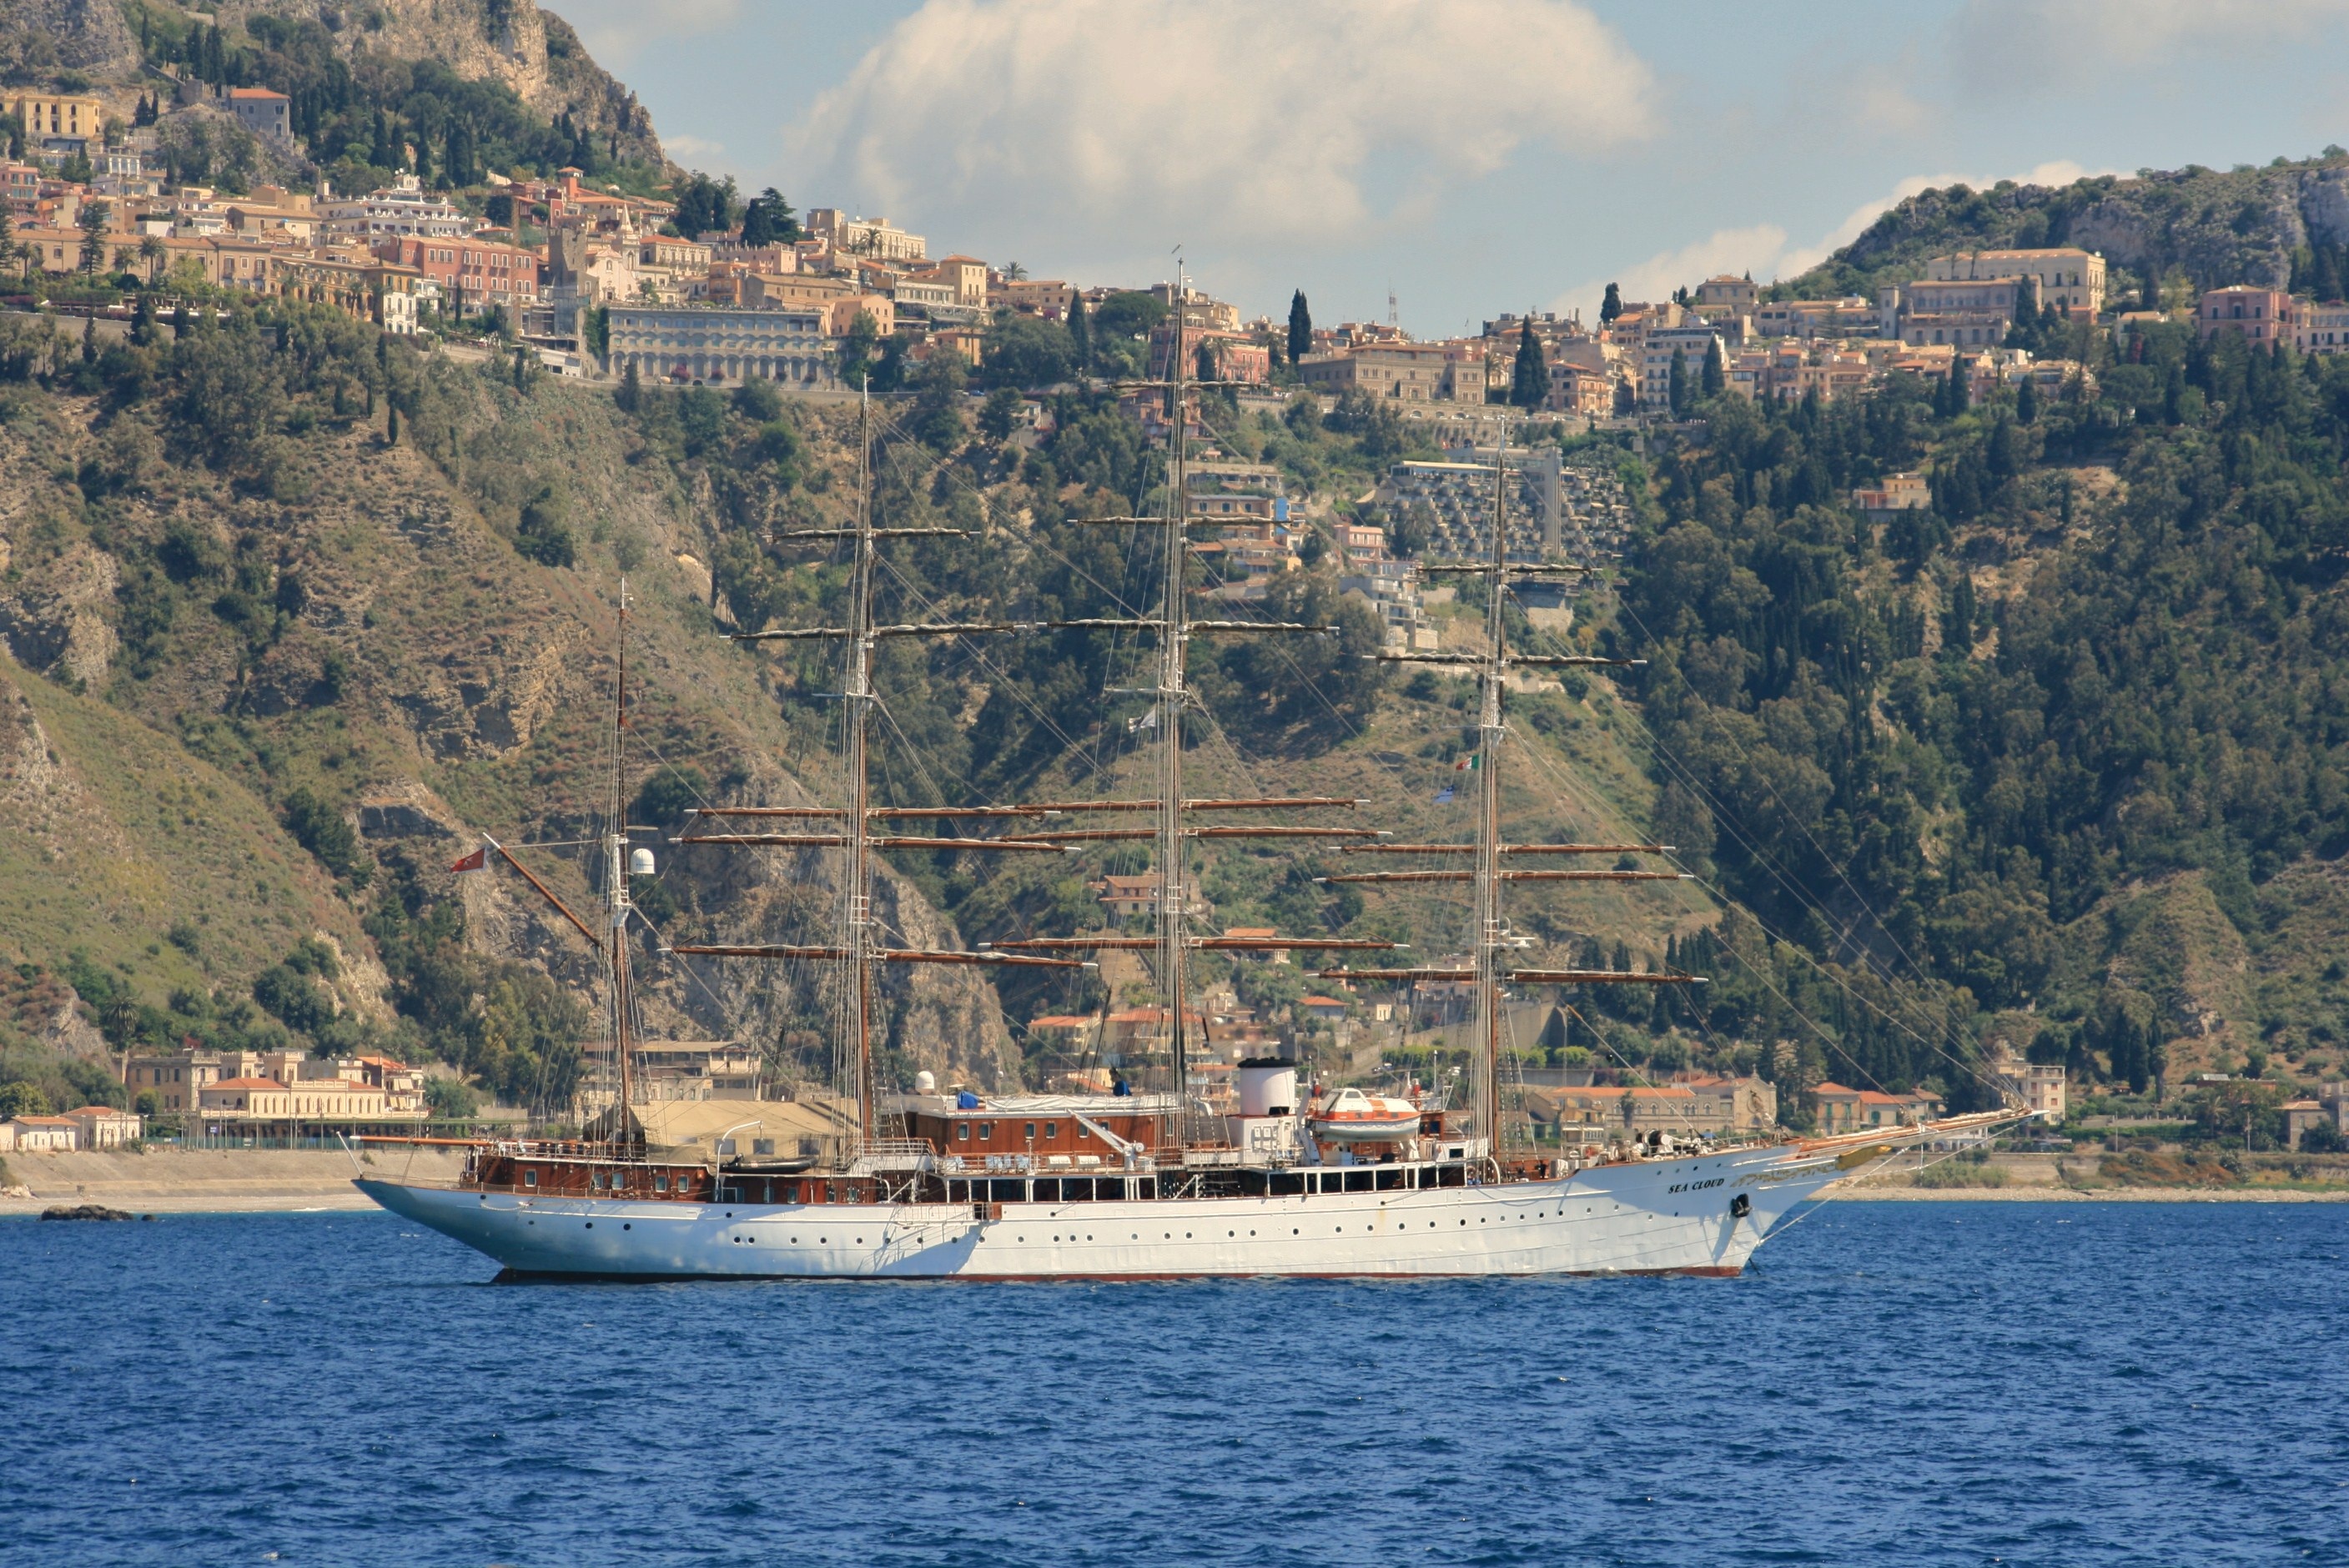
landscape, sea, coast, water, nature, mountain, sky, boat, lake, ship, summer, mediterranean, holiday, bay, island, italy, waterway, lakeside, bank, sail, channel, watercraft, loch, sailing boat, sicily, motor ship, colorful picturesque, promontory